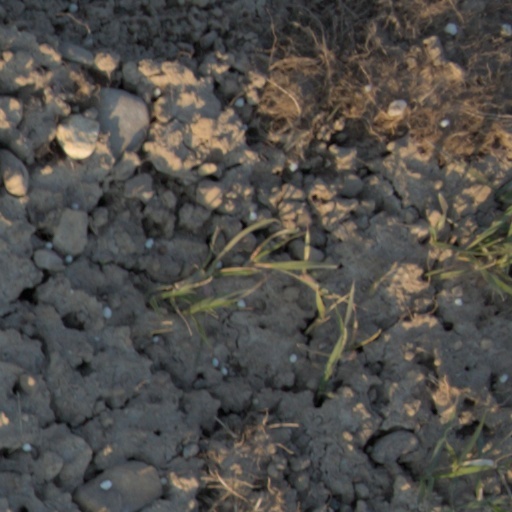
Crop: wheat